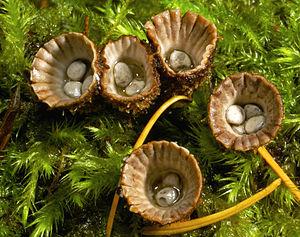
La réserve naturelle de Zasavica est une aire protégée située en Serbie. Depuis 2008, le site est inscrit sur la liste des sites Ramsar pour la conservation et l'utilisation durable des zones humides. Il est également considéré comme une zone importante pour la conservation des oiseaux.